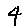
Label: 4